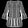
Label: Shirt